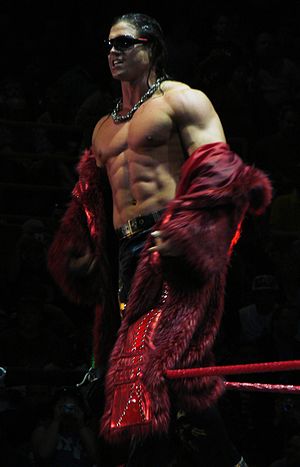
Johnny Nitro
John Morrison
John Randall Hennigan, kendt som Johnny Nitro eller John Morrison, er en professionel wrestler og arbejder inden for World Wrestling Entertainment. Iden for brandet: RAW.